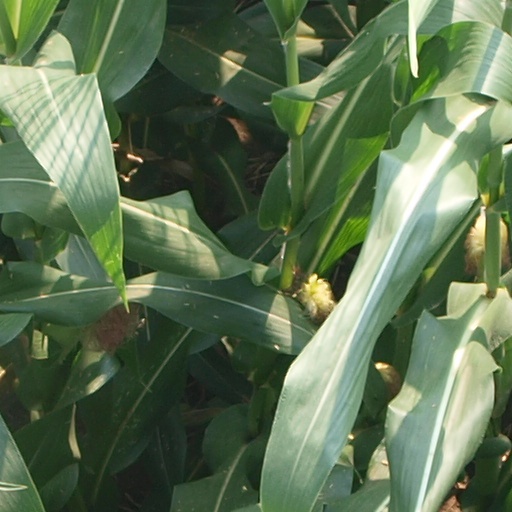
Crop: maize; corn